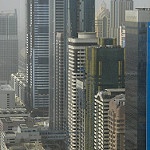
Label: non_damage_buildings_street